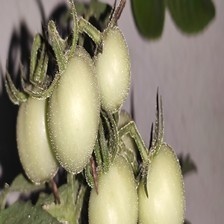
Label: tomato